Heineken

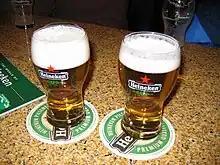
Two glasses of Heineken beer

Since 1975, most Heineken-brand beer has been brewed at their brewery in Zoeterwoude, Netherlands.